Reproductive suppression

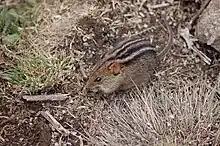
Striped mice have reproductive suppression when in communally breeding groups but not when in monogamous social groups.

Reproductive suppression is the prevention or inhibition of reproduction in otherwise healthy adult individuals. It includes delayed sexual maturation (puberty) or inhibition of sexual receptivity, facultatively increased interbirth interval through delayed or inhibited ovulation or spontaneous or induced abortion, abandonment of immature and dependent offspring, mate guarding, selective destruction and worker policing of eggs in some eusocial insects or cooperatively breeding birds, and infanticide of the offspring of subordinate females either by directly killing by dominant females or males in mammals or indirectly through the withholding of assistance with infant care in marmosets and some carnivores.